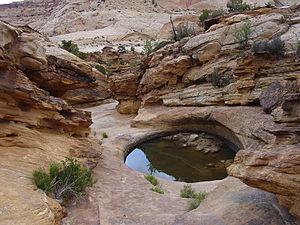
Le parc national de Capitol Reef est un parc national américain situé au centre de l'État de l'Utah.